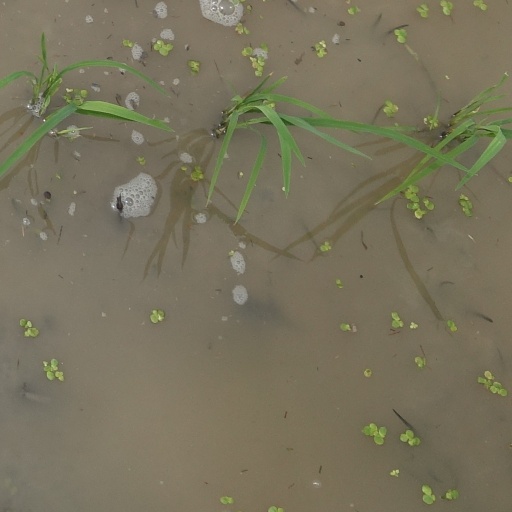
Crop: rice